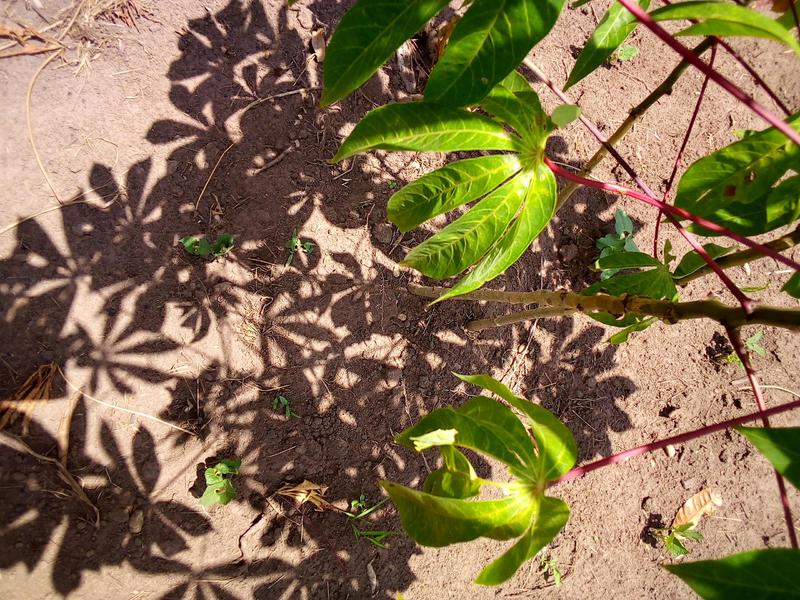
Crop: cassava
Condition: brown_streak_disease